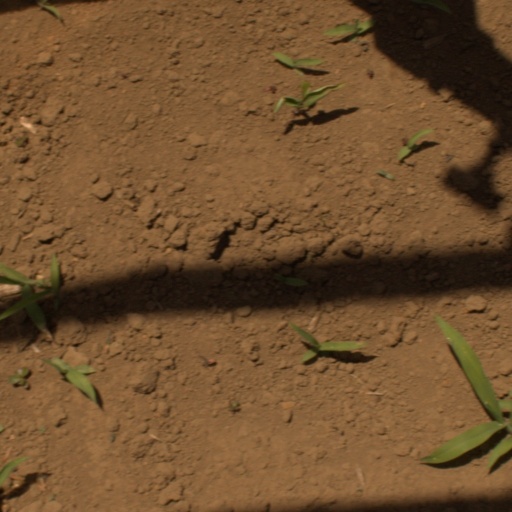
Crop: Jerusalem artichoke